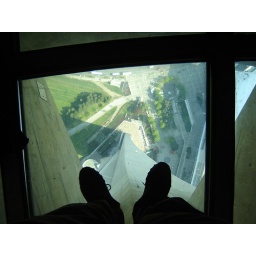
The glass floor in the CN Tower, 1152ft straight down!!